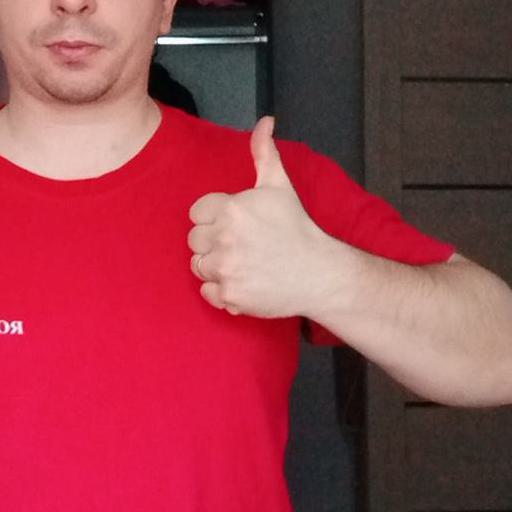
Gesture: like